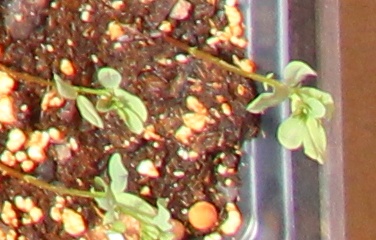
Label: Lentil